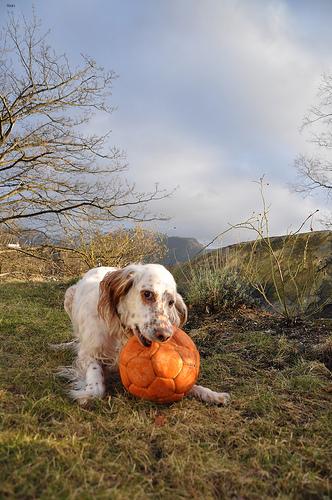
Breed: english setter